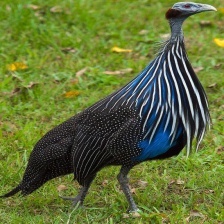
Species: VULTURINE GUINEAFOWL
Scientific name: ACRYLLIUM VULTURINUM